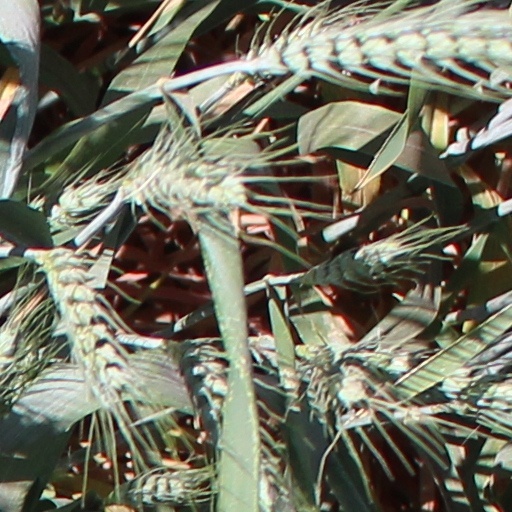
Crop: wheat